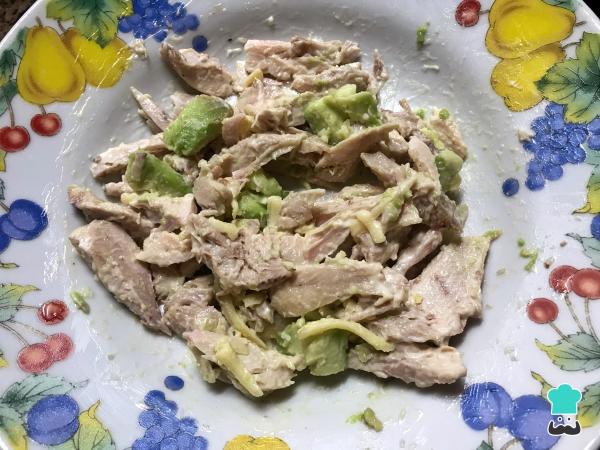
Mezcla el pollo desmechado con la mayonesa y el aguacate cortado en cubos. Si quieres, puedes condimentarlo con sal y pimienta.Truco: evita la sal si tienes hipertensión o indicación de limitarla en tu dieta. Este relleno es suficientemente sabroso, por lo que tampoco la necesitarás.